René Renoult

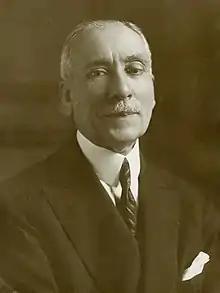
Renoult in 1931

René Renoult (29 August 1867 in Paris – 30 April 1946 in Paris) was a French Minister and lawyer.